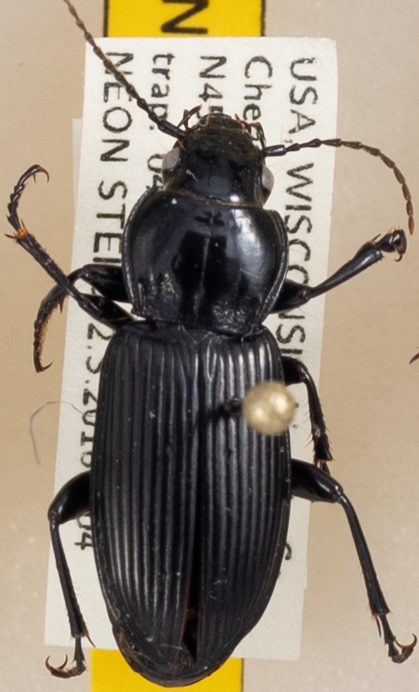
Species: Pterostichus melanarius melanarius
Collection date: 2018-09-04
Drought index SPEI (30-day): -0.106
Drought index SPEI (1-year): -0.344
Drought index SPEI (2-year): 1.706